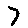
Label: 7